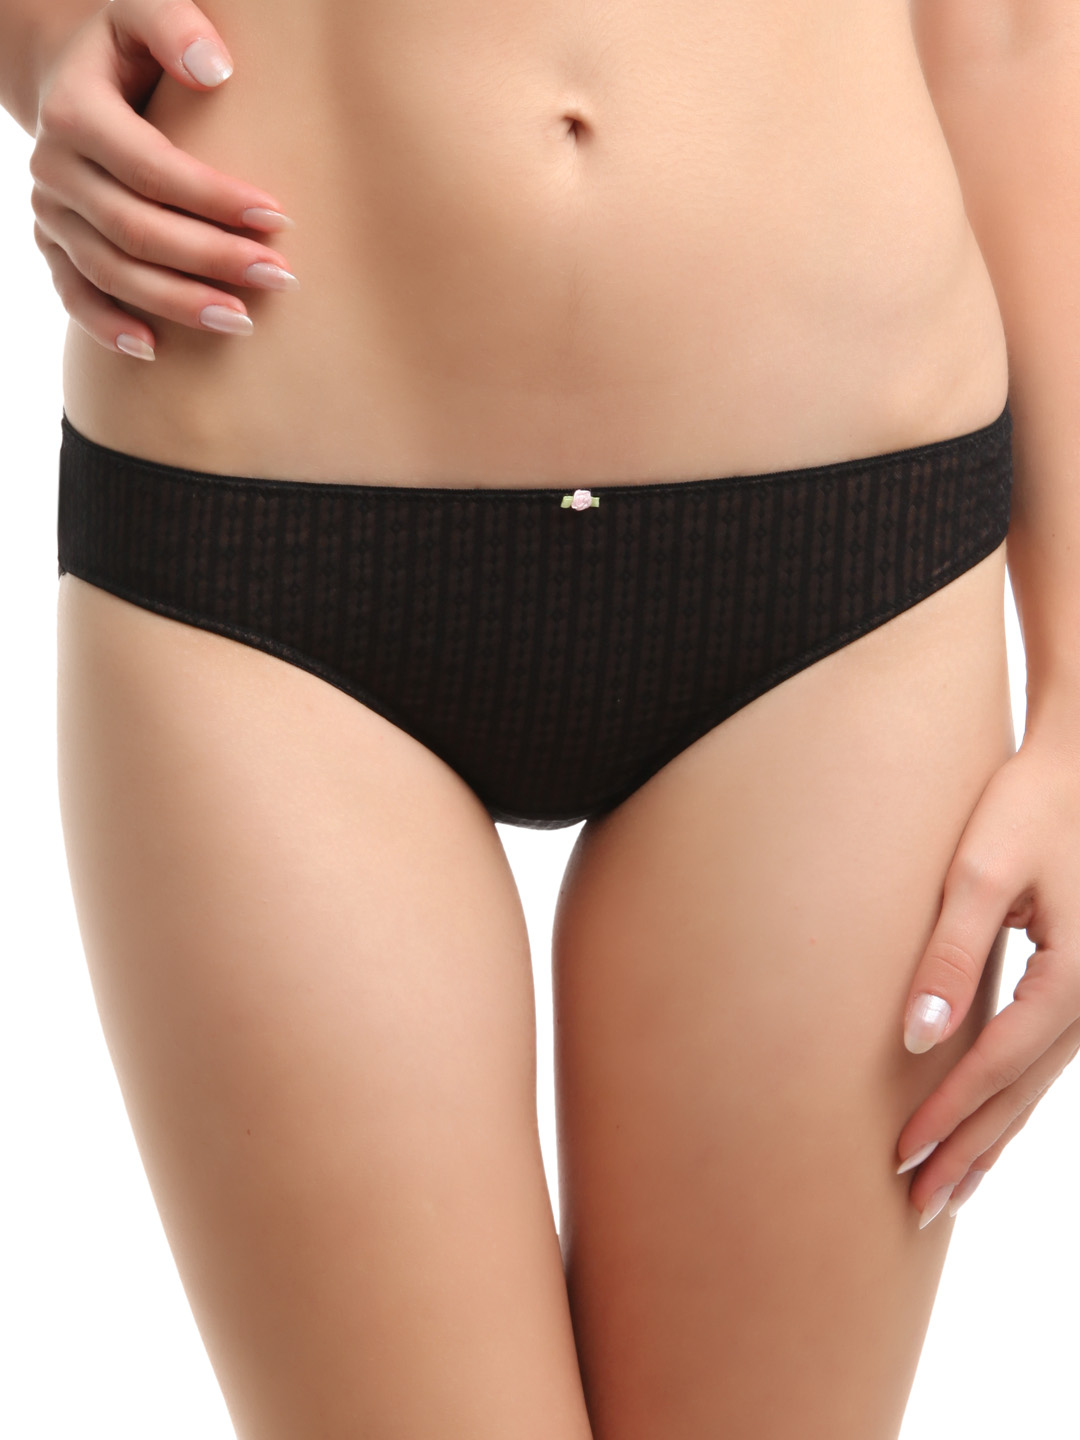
Amante Women Black & Brown Net Bikini Briefs PGSS01
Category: Apparel / Innerwear / Briefs
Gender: Women
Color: Black
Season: Winter 2015
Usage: Casual